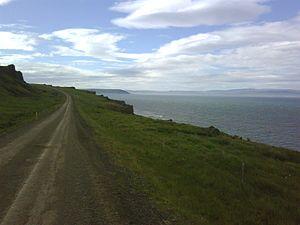
La Vatnsnesvegur est une route en Islande qui relie la route 1 à la péninsule de Vatnsnes, et qui permet la visite du rocher de Hvítserkur.